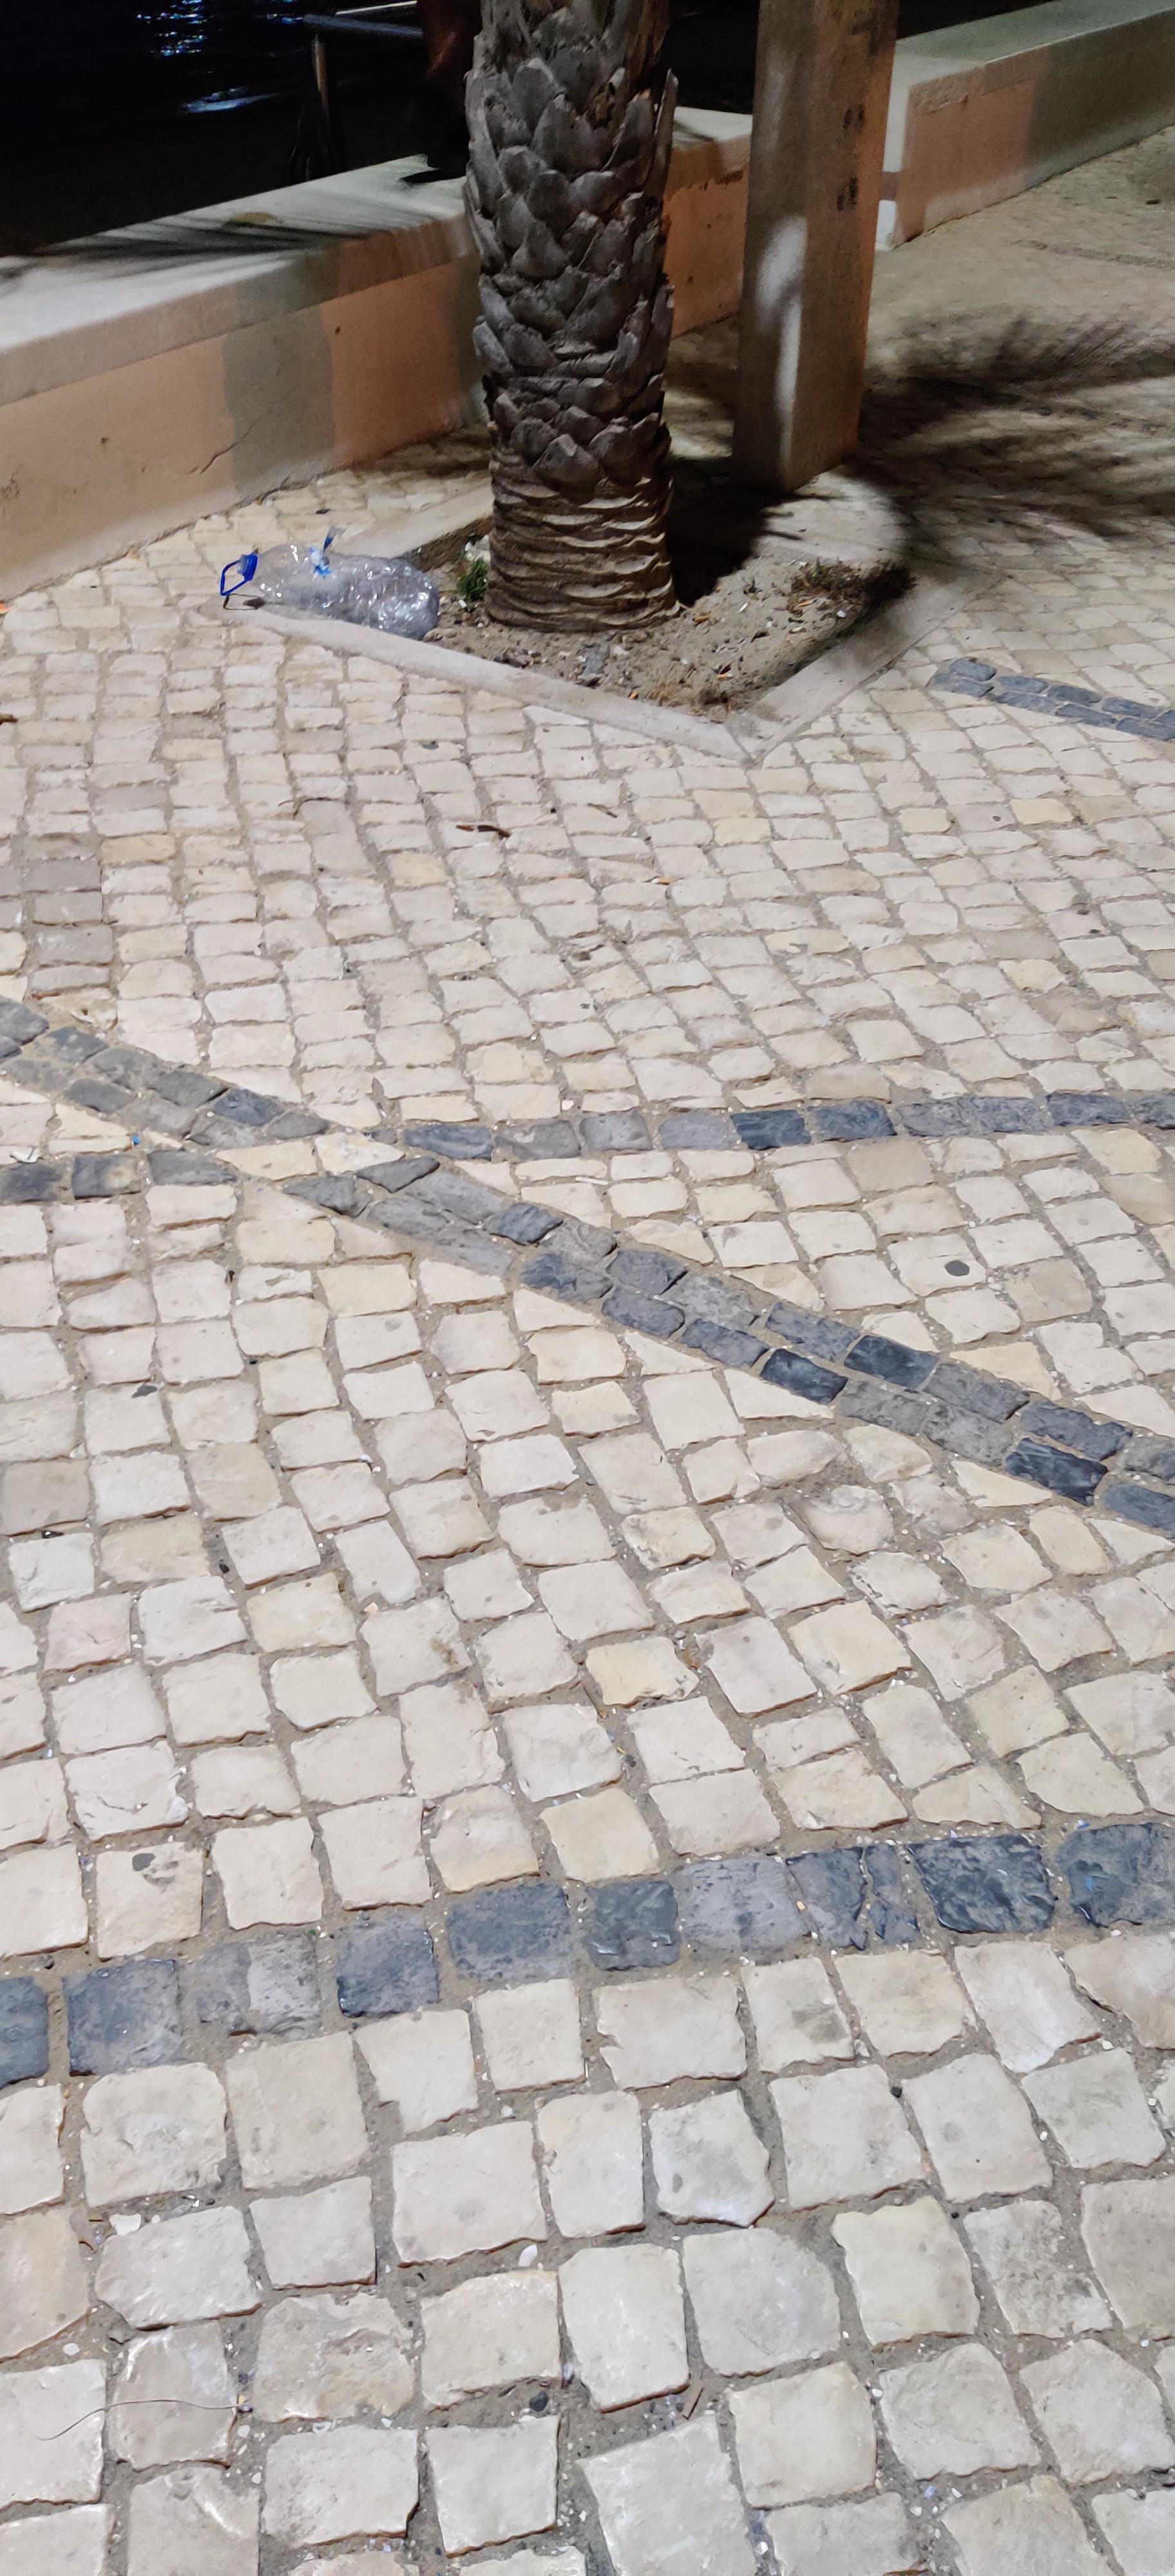
Object: Clear plastic bottle (Bottle)

Object: Cigarette (Cigarette)

Object: Cigarette (Cigarette)